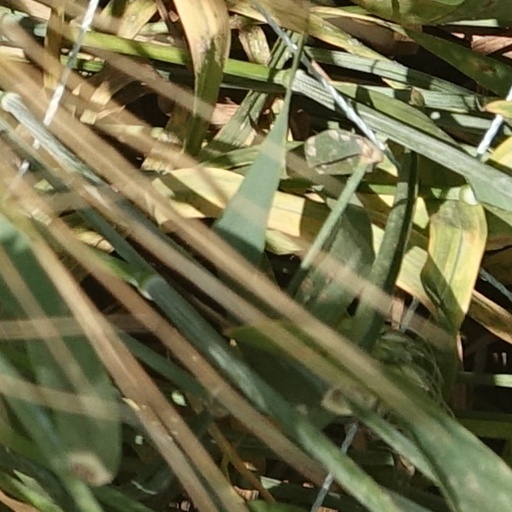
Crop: wheat